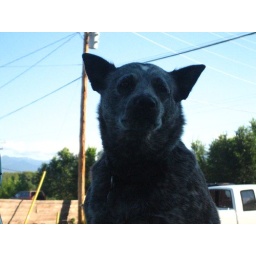
This mean dog was guarding the door of the best breakfast joint in Taos. I kill him.